Rio de Janeiro

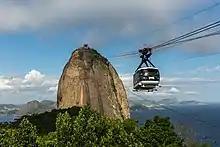
Sugarloaf Cable Car approaching the summit

Plans for moving the nation's capital city from Rio de Janeiro to the center of Brazil had been occasionally discussed, and when Juscelino Kubitschek was elected president in 1955, it was partially on the strength of promises to build a new capital. Though many thought that it was just campaign rhetoric, Kubitschek managed to have Brasília and a new Federal District built, at great cost, by 1960. On 21 April of that year, the capital of Brazil was officially moved to Brasília. The territory of the former Federal District became its own state, Guanabara, after the bay that borders it to the east, encompassing just the city of Rio de Janeiro. After the 1964 coup d'état that installed a military dictatorship, the city-state was the only state left in Brazil to oppose the military. Then, in 1975, a presidential decree known as "The Fusion" removed the city's federative status and merged it with the State of Rio de Janeiro, with the city of Rio de Janeiro replacing Niterói as the state's capital, and establishing the Rio de Janeiro Metropolitan Region.